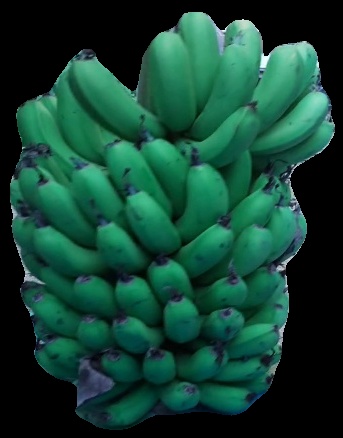
Variety: pachbale
Grade: grade2